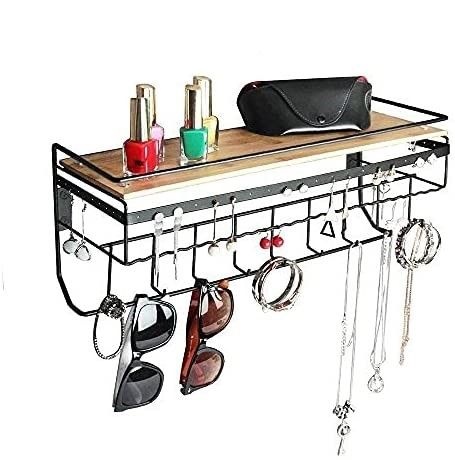
Wall Mount Hanging Jewelry Organizer with 9 Hooks (Black Metal)
Brand: TG Stores
Category: Health & Beauty > Jewelry Cleaning & Care > Jewelry Holders > Wall-Mounted Jewelry Organizers